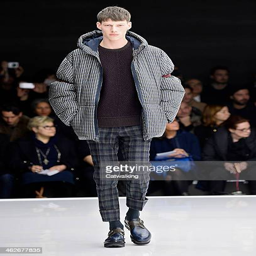
a model walks the runway at the fashion show during milan menswear fashion week